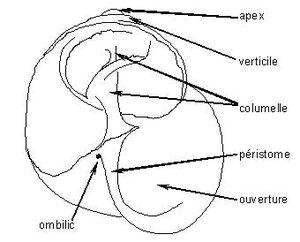
vue en coupe d'une coquille d'escargot
De nombreuses espèces de gastéropodes sont munies d'une coquille extérieure plus ou moins importante : atrophiée chez les limaces, elle est assez grosse pour abriter l'animal entier chez les escargots par exemple ; elle constitue alors une protection contre les prédateurs et la sécheresse. Ces coquilles, dites univalves, présentent des particularités par rapport aux coquilles des autres mollusques. Ils sont calcicoles facultatifs ou obligatoires, plus rarement calcifuges et dans les régions à sol non calcaire peuvent ronger la coquille d'autres individus, d'os, de coquilles d'œufs.
Pyrenaearia cotiellae est une espèce d'escargots terrestres appartenant au genre Pyrenaearia, de la famille des Hygromiidae. C'est une espèce endémique des Pyrénées, qui n'est connue qu'au nord de la Province de Huesca, dans la Communauté autonome d'Aragon en Espagne, où elle a été classée comme vulnérable par l'UICN.
Pyrenaearia cantabrica est une espèce d'escargots terrestres appartenant au genre Pyrenaearia, de la famille des Hygromiidae. C'est une espèce endémique de la cordillère cantabrique en Espagne.
Pyrenaearia carascalopsis, ou l'Hélice du Val d'Aran en français, est une espèce d'escargots terrestres appartenant au genre Pyrenaearia, de la famille des Hygromiidae. C'est une espèce endémique des Pyrénées, qui est connue principalement au nord de l'Espagne dans le massif de la Maladetta, en province de Huesca, ainsi que dans le Val d'Aran au nord-ouest de la Catalogne. L'espèce est aussi reconnue dans les Pyrénées françaises mais de manière plus parsemée.
"Pyrenaearia carascalensis, ou l'Hélice des Pyrénées en français, est une espèce d'escargots terrestres appartenant au genre Pyrenaearia, de la famille des Hygromiidae. C'est une espèce endémique des Pyrénées, qui est répartie le long de la chaîne centrale, des Pyrénées-Atlantiques et de la Navarre à l'ouest, jusqu'en Andorre à l'est. Assez répandue, l'espèce est considérée comme ""préoccupation mineure"" par l'Union internationale pour la conservation de la nature.
Pyrenaearia parva, le Petit hélice des Pyrénées en français, est une espèce d'escargots terrestres appartenant au genre Pyrenaearia, de la famille des Hygromiidae. C'est une espèce endémique des Pyrénées, qui n'est connue qu'en Andorre et dans le nord-ouest de la Catalogne en Espagne. En raison de cet habitat réduit et fragmenté, l'espèce est considérée comme vulnérable par l'Union internationale pour la conservation de la nature.